Adolfo Kind

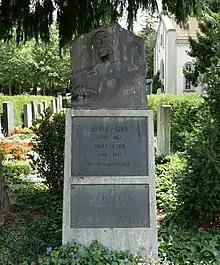
The grave of Kind, his son Paolo / Paul (1880–1952) and another Adolf Kind (1888–1981) at the Daleu cemetery of Chur.

Kind's family and friends became interested in skiing, while living in Turin, from his connections to the Swiss canton of Glarus. Kind started the import to the city since 1896. Their efforts to develop uphill and descending ski techniques inspired a number of skiing fans in the region. Kind, Luciano Roiti, Ottorino Mezzalama and some other friends were members of the Club Alpino Italiano (CAI). On his initiative the Italian alpine club founded the Ski Club Torino in 1901, where he was the first president until 1907, and two further ones in Genoa and Milan.